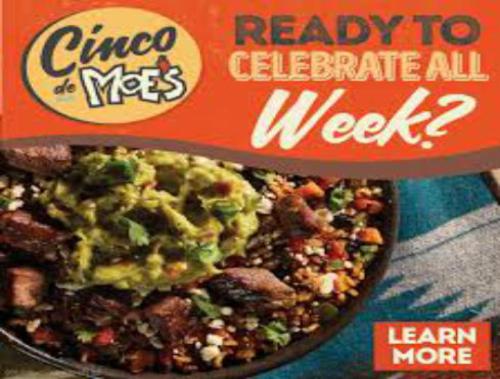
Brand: moe's southwest grill
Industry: Food